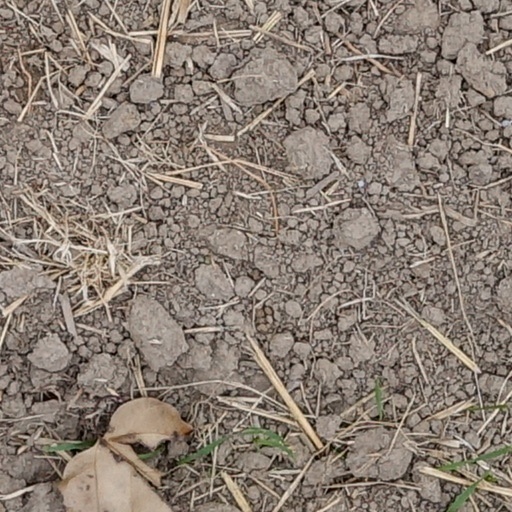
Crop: wheat